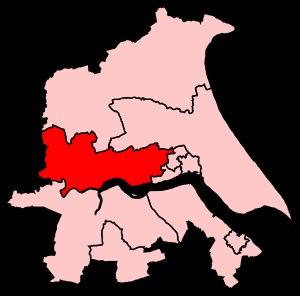
La circonscription d'Haltemprice et Howden est une circonscription électorale anglaise située dans le Yorkshire de l'Est. Depuis sa création, en 1997, elle est représentée à la Chambre des communes du Parlement britannique par David Davis du Parti conservateur.